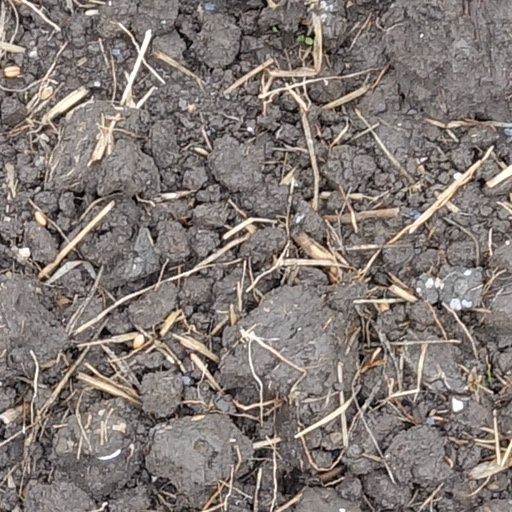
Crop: wheat